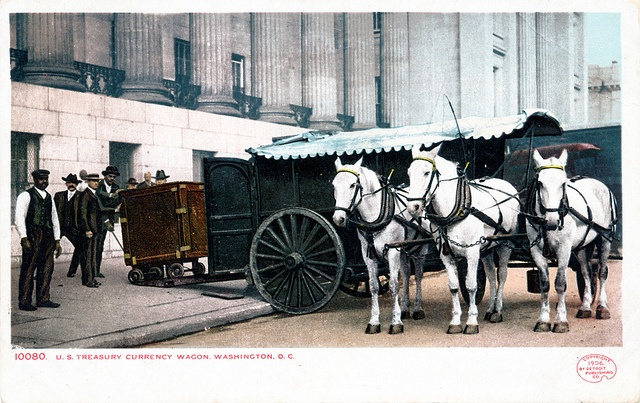
Men loading a box onto a wagon hooked up to horses.
An old picture of white horses pulling a buggy.
Three horses pulling a buggy surrounded by a crowd.
Three white horses are pulling a carriage down the road.
The horses are pulling the carriage on the street while men unload a box.